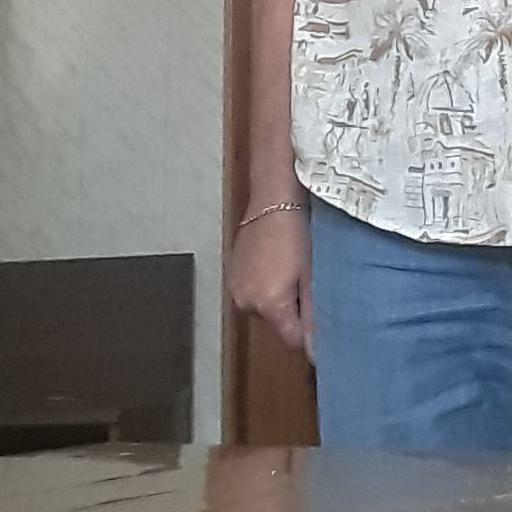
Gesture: no_gesture